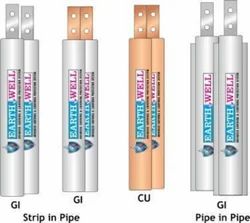
Label: Gi_Chemical_Earthing_Electrode